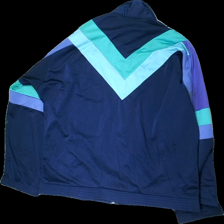
View: back
Type: Jacket
Category: Unisex
Brand: Not in the list
Brand text on label: SergioTacchini
Colors: Multicolor, Blue, Turquoise, Purple
Material: 100% polyester
Pattern: Other
Cut: Regular
Size: 52
Season: All
Trend: 90s
Stains: Minor
Price range: <50
Recommended usage: Export